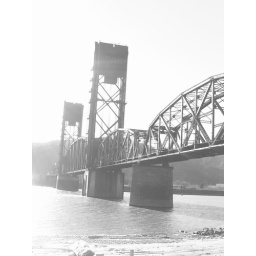
train bridge in black and white